Josep Margarit

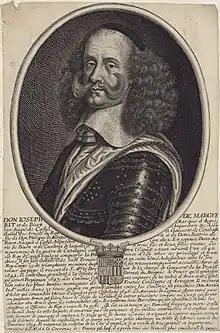
Josep Margarit

Josep de Margarit i de Biure (1602, Castelló d'Empúries–1685, Perpignan) was a leader of the forces of the Generalitat in the Reapers' War.